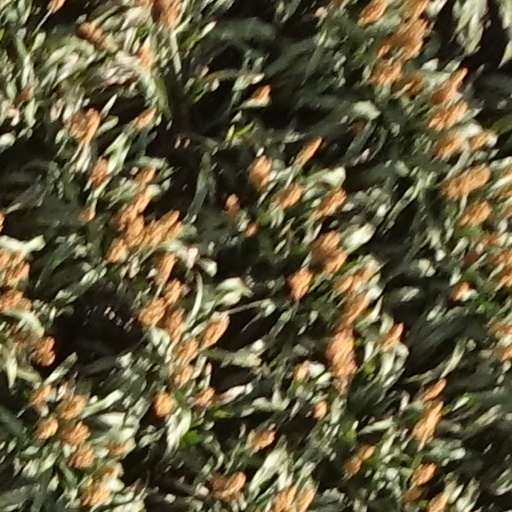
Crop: sorghum